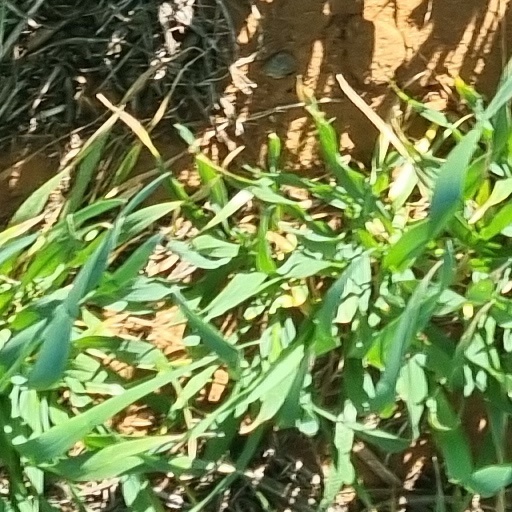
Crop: wheat